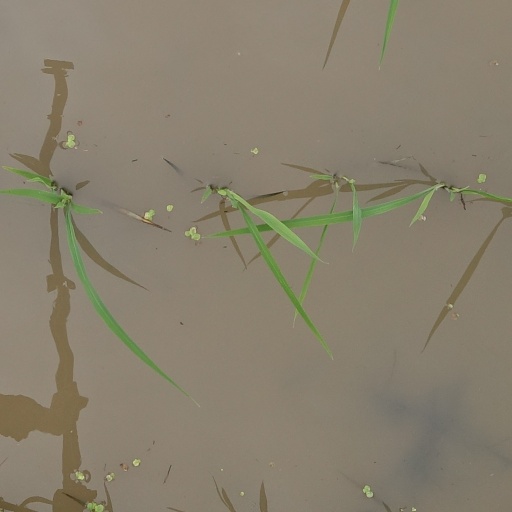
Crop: rice